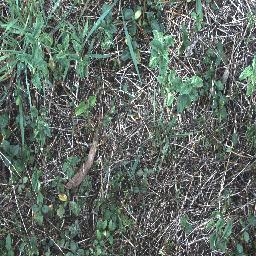
Label: negative